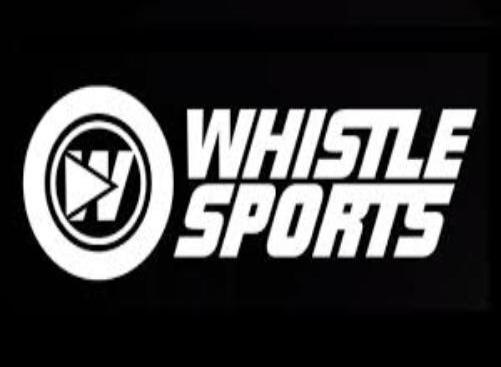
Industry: Others